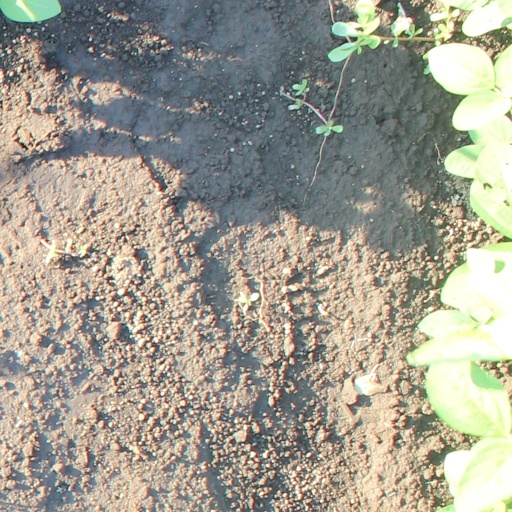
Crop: soybean